Liskeard and Looe Railway

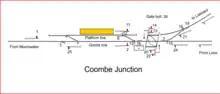
The Coombe Junction layout in the 1950s

For many years, in fact from 1846, there had been proposals to link Moorswater with the Cornwall Railway at the high level in Liskeard, including a 1 in 7 rack railway.